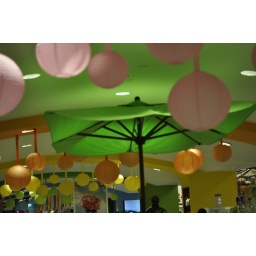
Colorful lanterns fill the ceiling in &amp;quot;The Cellar&amp;quot; of Macy's with added interest ...bringing the flower show floor to ceiling.